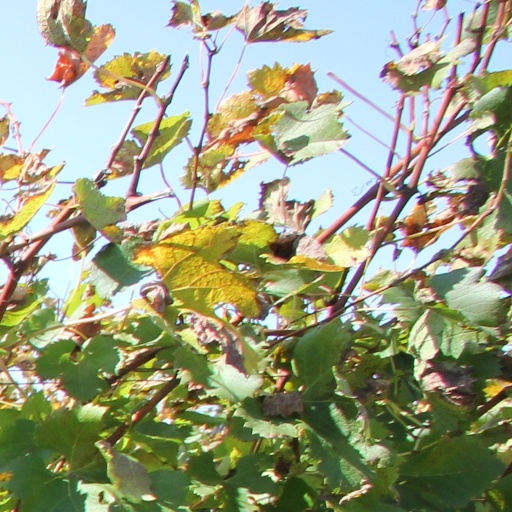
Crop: grape